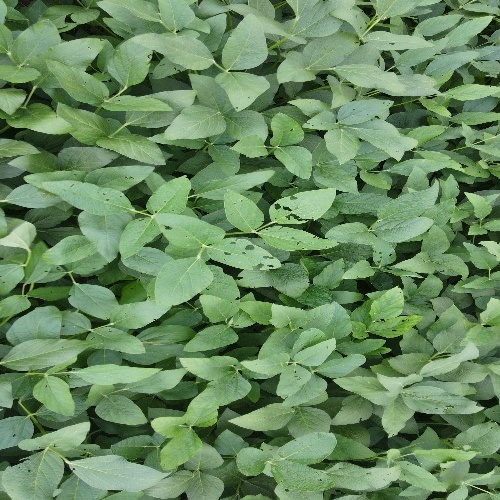
Label: Caterpillar